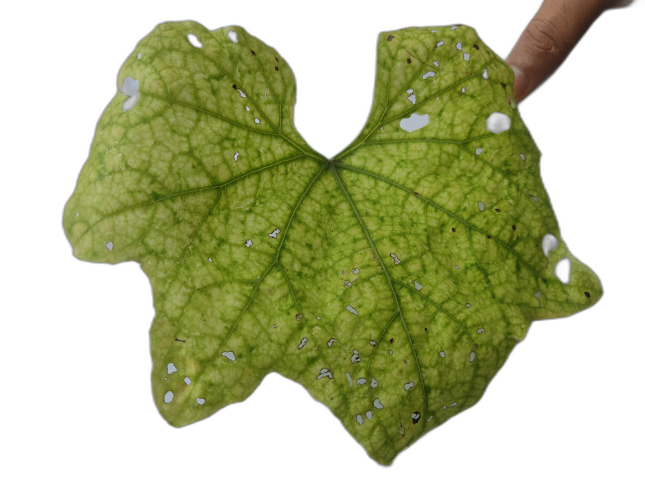
Crop: Zucchini
Label: Downy_Mildew